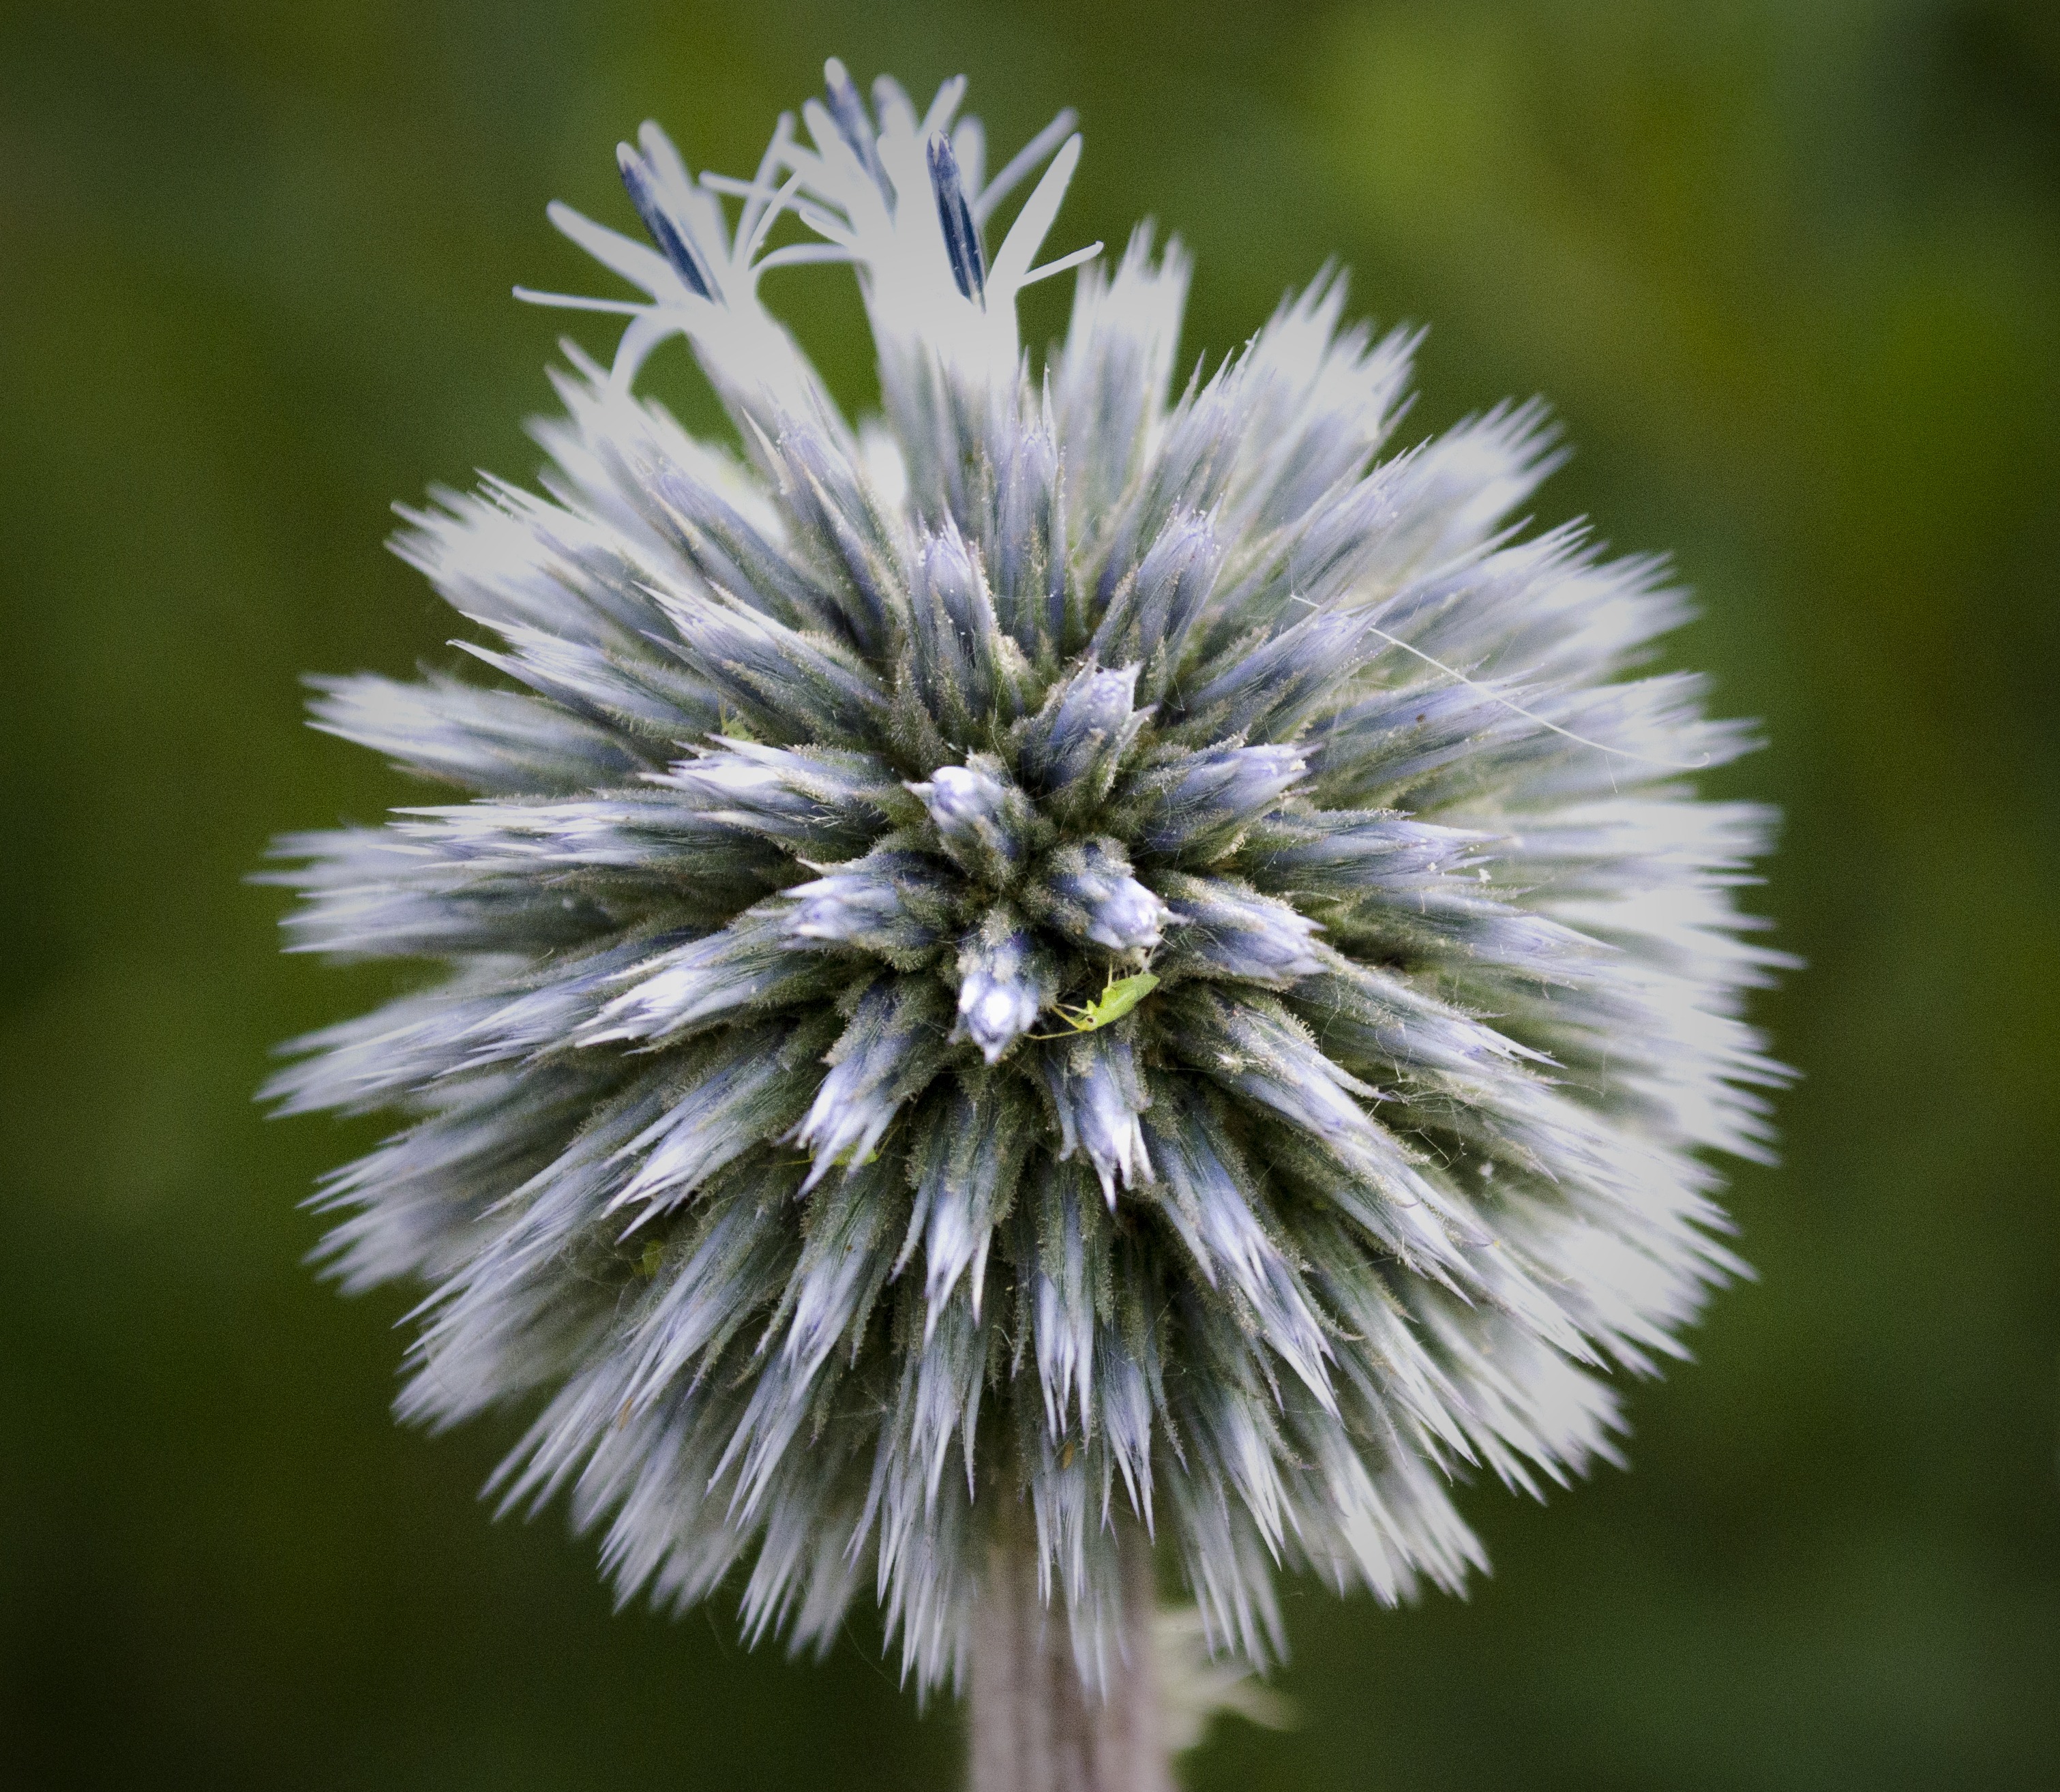
nature, grass, blossom, plant, dandelion, flower, purple, petal, bloom, summer, green, color, macro, botany, sandbar, colorful, close, flora, wildflower, flowers, close up, background, decorative, violet, thistle, main, beetle, most, macro photography, flowering plant, daisy family, cut flowers, schwarzach, plant stem, land plant, schwarzach am main